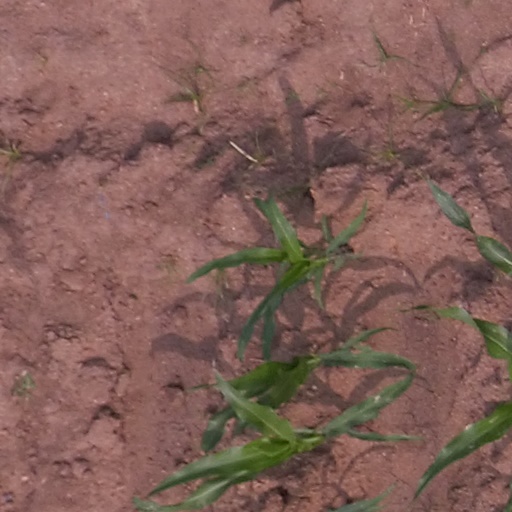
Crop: maize; corn